Dressage

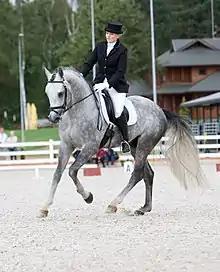
An upper level dressage horse at the canter

The pushing power (thrust) of the horse is called impulsion, and is the fourth level of the training pyramid. Impulsion is created by storing the energy of engagement (the forward reaching of the hind legs under the body).